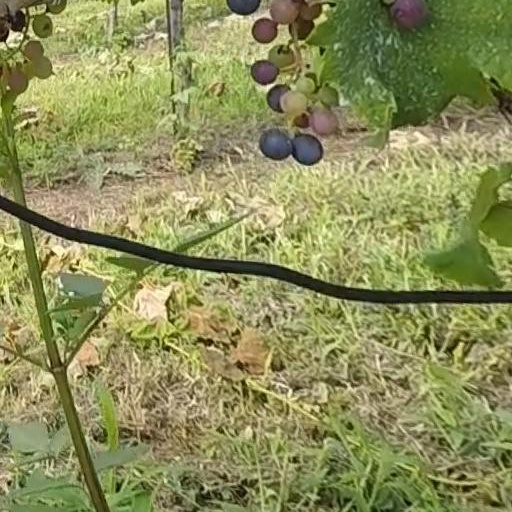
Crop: grape